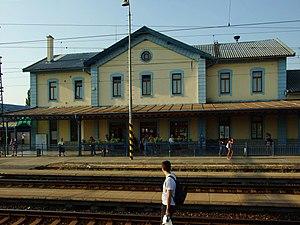
La ligne 130 des chemins de fer slovaques relie Bratislava à Štúrovo et continue en Hongrie vers Budapest. Elle comprend un embrachement entre Palárikovo et Šurany.